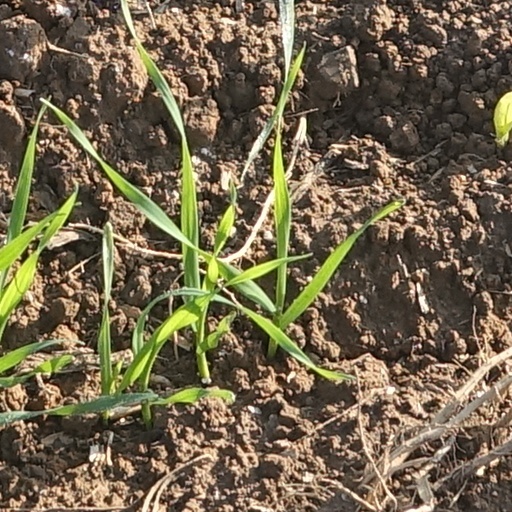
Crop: wheat